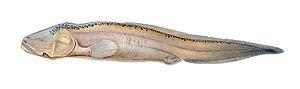
Les Aphyonidae forment une famille de poissons abyssaux de l'ordre des Ophidiiformes.
Les Ophidiiformes forment un ordre de poissons à nageoires rayonnées.
En zoologie, poisson aveugle est un nom ambigu qui désigne plusieurs espèces de poissons sans yeux fonctionnels. Ce sont des espèces cavernicoles ou abyssales dont les yeux, inutiles dans l'obscurité ambiante, se recouvrent d'une couche graisseuse quand ils sont présents chez les jeunes, rendant l'animal complètement aveugle à l'âge adulte.